Texas A&M University–Kingsville

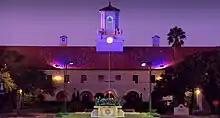
College Hall after football victory as seen from Javelina statue on University Blvd.

Texas A&M–Kingsville is located in Kingsville, Texas, just southwest of Corpus Christi, Texas and north of Mexico. Kingsville, with a population of 25,000, is home to the headquarters of the famed King Ranch and Naval Air Station Kingsville. The Kingsville campus of Texas A&M–Kingsville encompasses of land, with the bulk of activities occurring within a main campus that consists of more than 85 buildings.